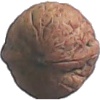
Label: Walnut 1